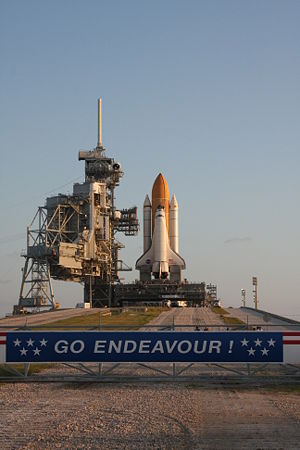
STS-125 / Redningsmission STS-400
Endeavour under forberedelse, skibet ses på LC-39B men vil senere blive rykket til LC-39A, efter færdiggørelsen af STS-125.
STS-125 var rumfærgen Atlantis 30. rummission. På missionen skulle Atlantis besøge Hubble-rumteleskopet.